African Americans in South Carolina

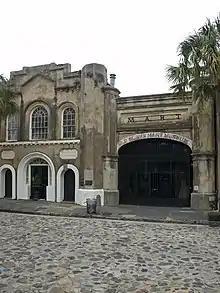
The Old Slave Mart in Charleston, SC, one of many locations where slaves were purchased and sold.

Unlike her more northern colonies, South Carolina's introduction to slavery was based largely on a preexisting enslavement system from the Caribbean in the late seventeenth century. Many of the colony's first white settlers immigrated from Barbados. By 1700, South Carolina's system of slavery resulted in the development of the rice and indigo cash crop industry. Contrary to popular understanding, cotton was not a big factor until the early 1800s. By the eighteenth century, most of the slave trade in South Carolina was under the control of the Royal African Company, established by the British monarchy to facilitate trading in west Africa. Slave traders typically offered products such as iron and copper bars, brass pans and kettles, cowry shells, old guns, gunpowder, cloth, and alcohol in return for African slaves; ships typically loaded between 200 and over 600 slaves.